Keema matar

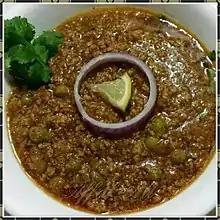
Keema matar with Indian spices

The primary ingredients of this dish are already specified in its name—"matar" (pea) and "keema" (mince). Meats used include ground goat meat, lamb, or beef. All other ingredients include Indian spices and water with banaspati ghee.